Ryūfuku-ji

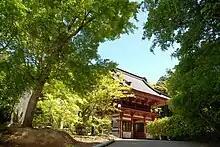
Niōmon gate of Ryūfuku-ji.

The name of Ryūfuku-ji in the Japanese language is formed from two kanji characters. The first, , means "dragon", and the second, means "blessing" or "luck".